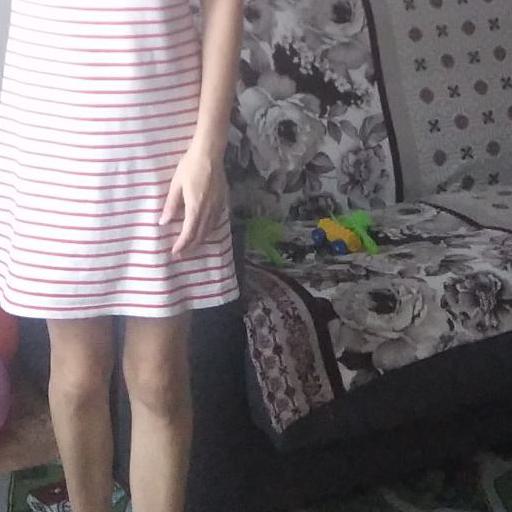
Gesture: no_gesture